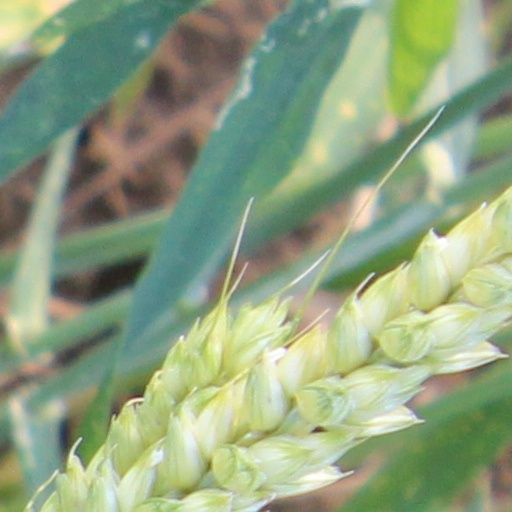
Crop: wheat